MTA Regional Bus Operations

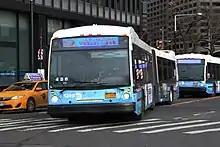
Two back-to-back buses on the M15 Select Bus Service route

Between 2017 and 2021, the MTA tested a fleet of battery electric buses – subsequently ordering battery-electric buses in sixty-foot articulated and forty-foot lengths from 2019 onwards. In 2022, the MTA announced that they would trial hydrogen fuel cell buses, funded by a grant from New York State Energy Research and Development Authority. The first two buses (New Flyer Xcelsior CHARGE H2) will be launched in The Bronx by late 2024. The MTA announced that it would only purchase zero-emission buses from 2029, and that the entire bus fleet will be zero-emission by 2040.